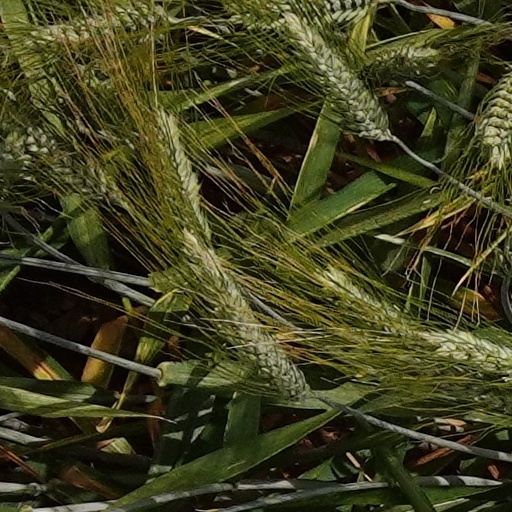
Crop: wheat